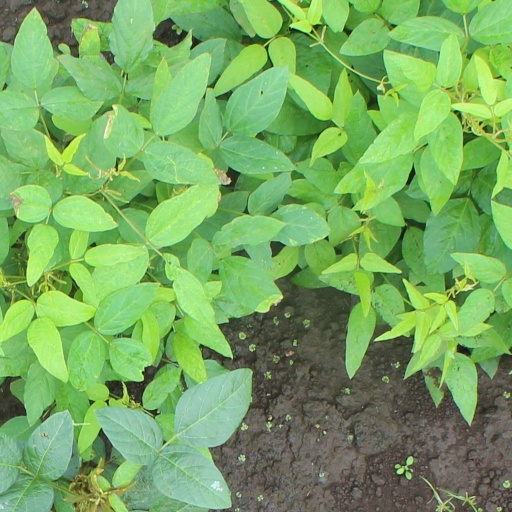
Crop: soybean